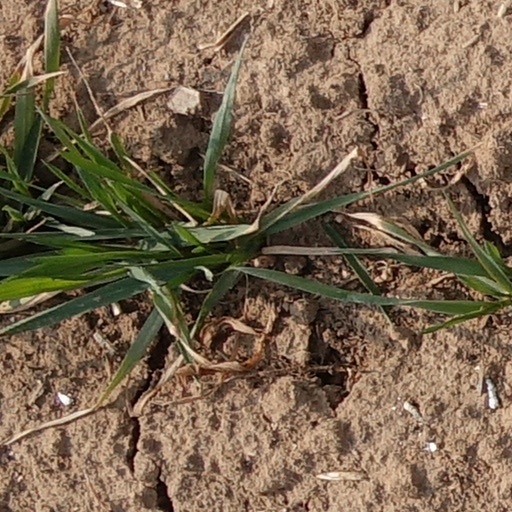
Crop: wheat